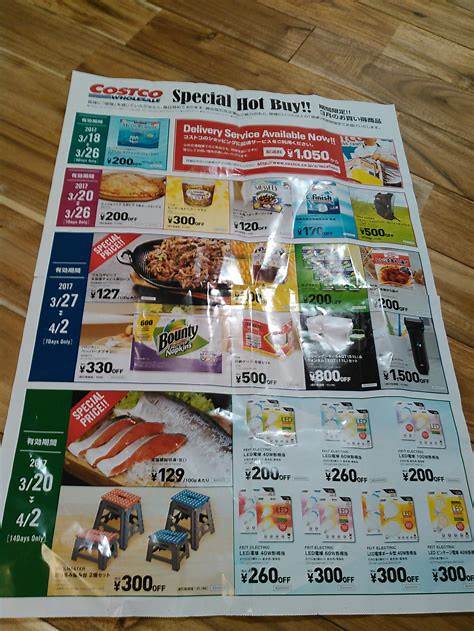
Waste category: paper